Dallara F2 2018

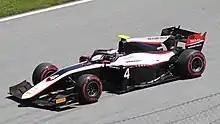
Nyck de Vries driving an F2 2018 at the 2019 Spielberg Formula 2 round

The Dallara F2 2018 (originally known as the Dallara F2/18) was an open-wheel racing car developed by Italian manufacturer Dallara for use in the FIA Formula 2 Championship, a feeder-series for Formula One until being replaced by the Dallara F2 2024 from the 2024 season onwards. The F2 2018 was the second car used by the FIA Formula 2 Championship and was introduced for the 2018 championship as a replacement for the aging Dallara GP2/11 chassis. As the Formula 2 Championship is a spec series, the F2 2018 was raced by every team and driver competing in the series as a cost-control method. The F2 2018 was Dallara's first ever turbo-powered Formula 2 car and also the first turbo-powered Formula 1 junior feeder-series car since the Dallara GP3/10 in the GP3 Series. The F2 2018 was also the longest-serving Dallara chassis in Formula 2 era to date.